Babworth

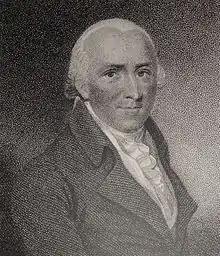
The landscape designer, Humphry Repton

Babworth Hall is a Grade II listed eighteenth-century House and Parklands. Babworth Hall itself stands in the southern half of the park and is a three-storey building of red brick and ashlar construction that dates from the mid eighteenth century, with later alterations by Humphry Repton (1752-1818) one of the last great English landscape designers. Babworth Hall represents an example of an early work of Repton's. His proposed alterations for Babworth were included in The Red Book (1790).